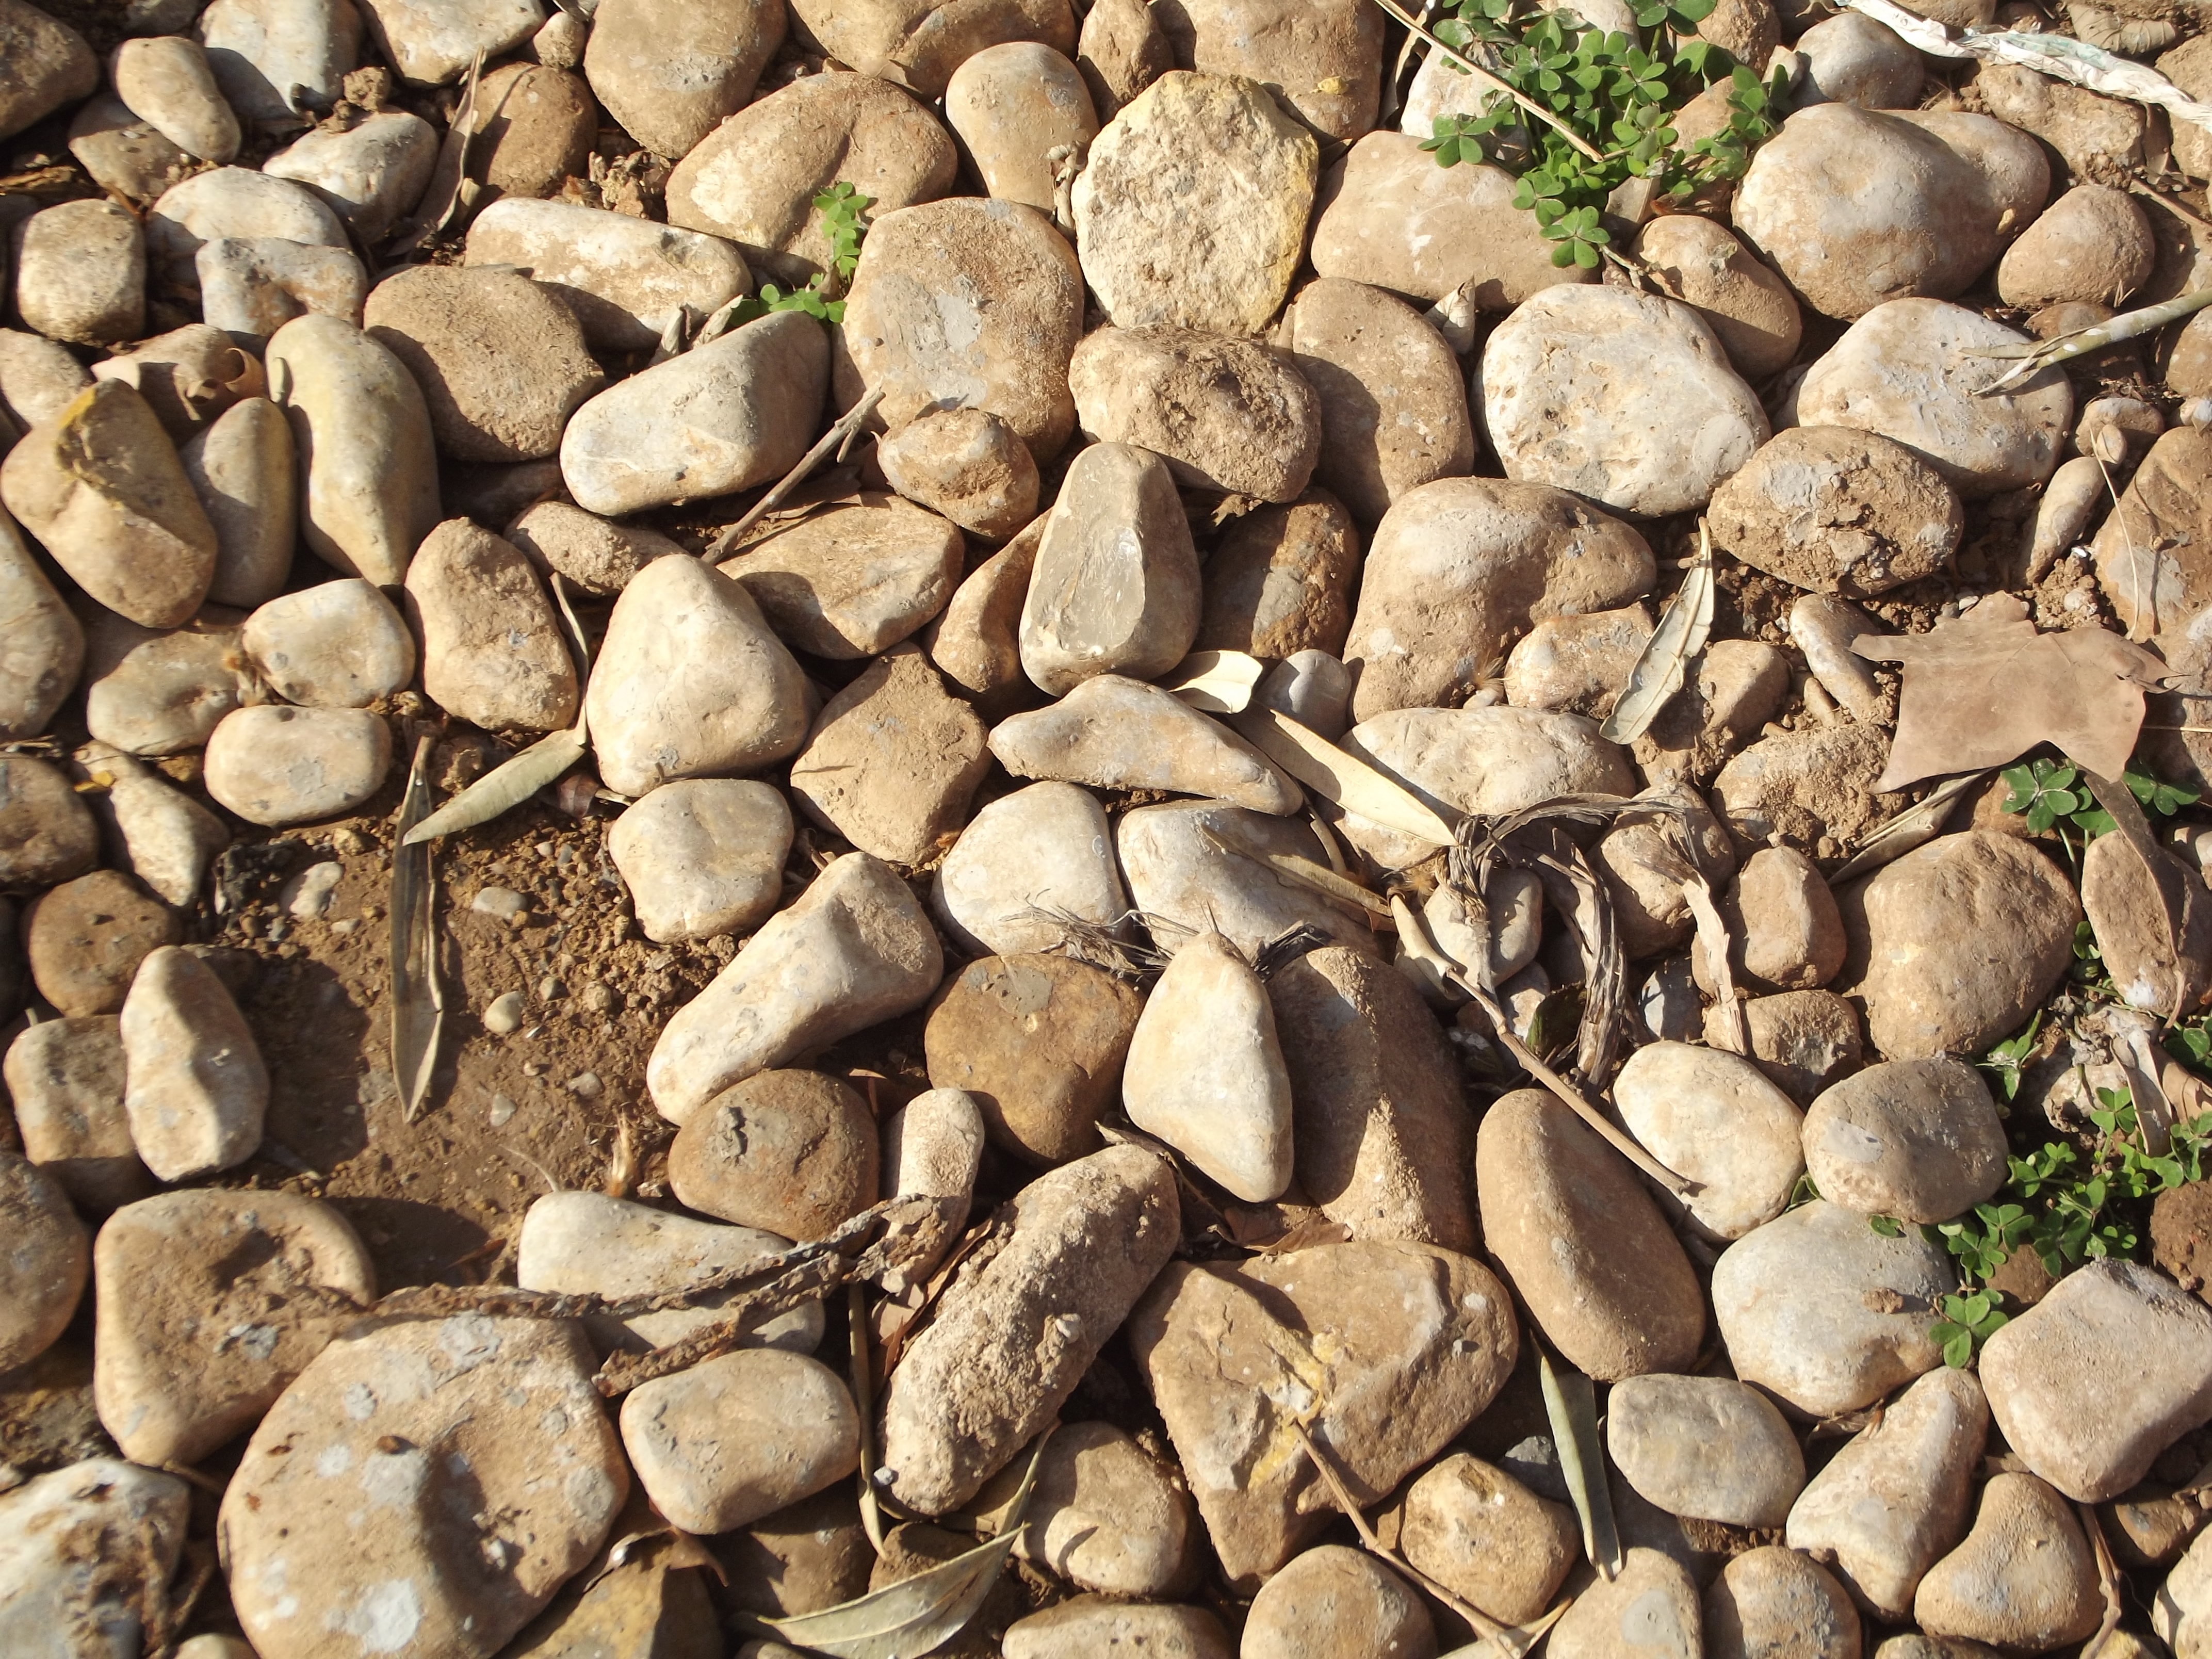
rock, wood, wall, pebble, soil, stone wall, material, rubble, gravel